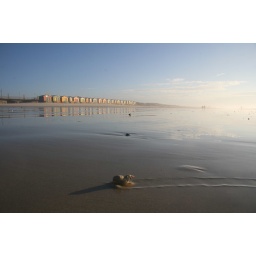
Whelk on the sand with bathing boxes on the beach in the background; Muizenberg, South Africa